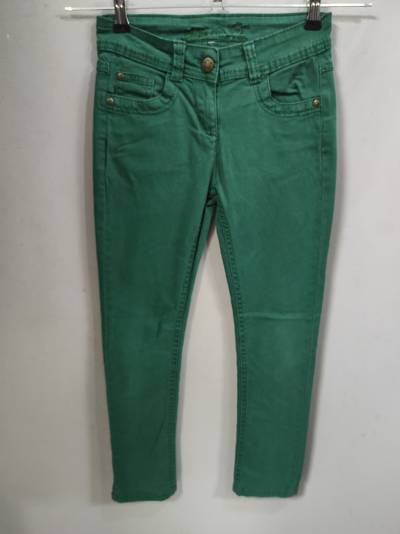
Waste category: clothes